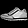
Label: Sneaker